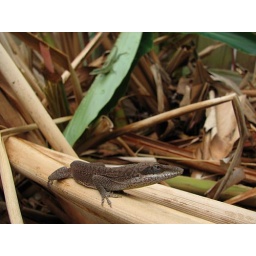
A big male and a smaller female in the background.